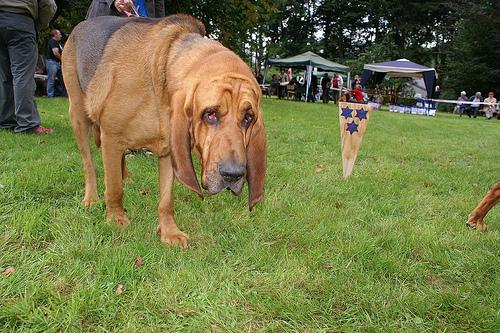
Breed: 207-n000044-bloodhound